Ludwig Tower (Bad Kissingen)

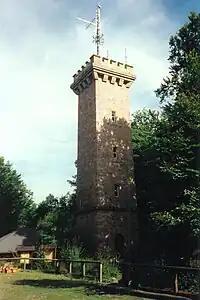
The "Ludwig Tower Staffelsberg" in Bad Kissingen.

The Ludwig Tower in Bad Kissingen is located on the "Staffelsberg", a hill in the German spa town of Bad Kissingen. The tower is to commemorate the House of Wittelsbach and, thus, named after Bavarian king Ludwig I of Bavaria. The tower belongs to the heritage registers of Bad Kissingen and has an entry in the List of Heritage Registers in Bavaria.